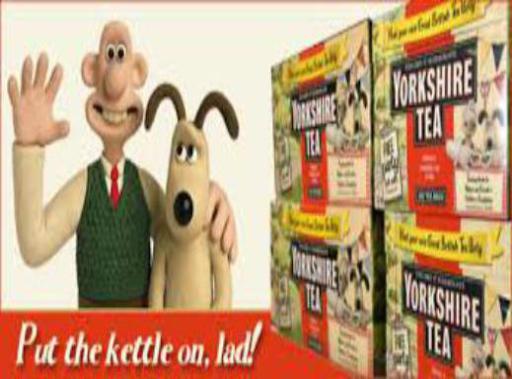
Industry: Food